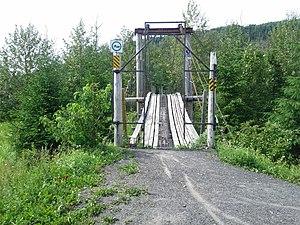
Nouvelle est une municipalité du Québec, chef-lieu de la MRC d'Avignon en Gaspésie–Îles-de-la-Madeleine. Elle est à l'embouchure de la rivière Nouvelle, sur la rive nord de la baie des Chaleurs.